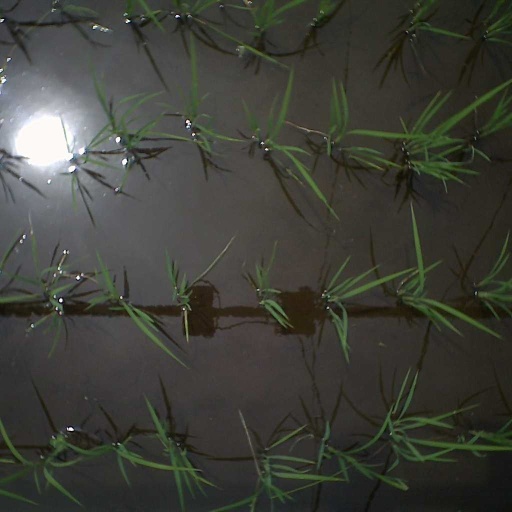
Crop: rice